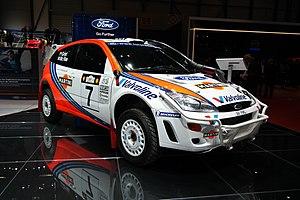
Salon international de l'automobile de Genève 2017